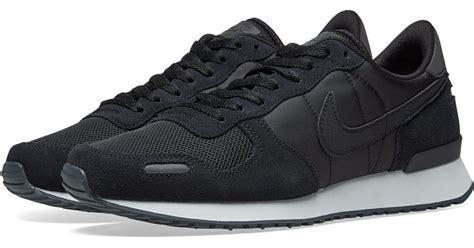
Brand: Nike
Model: Air Vortex